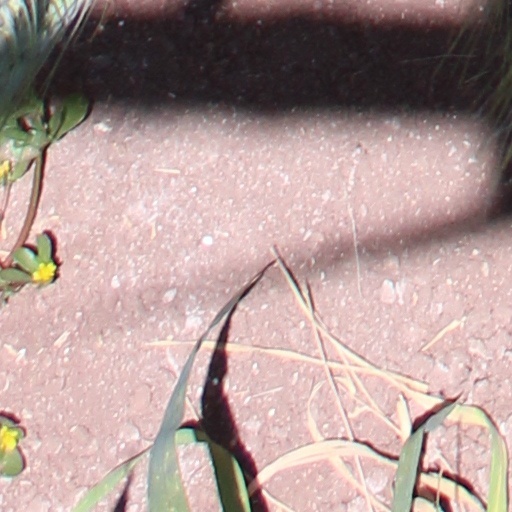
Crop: wheat